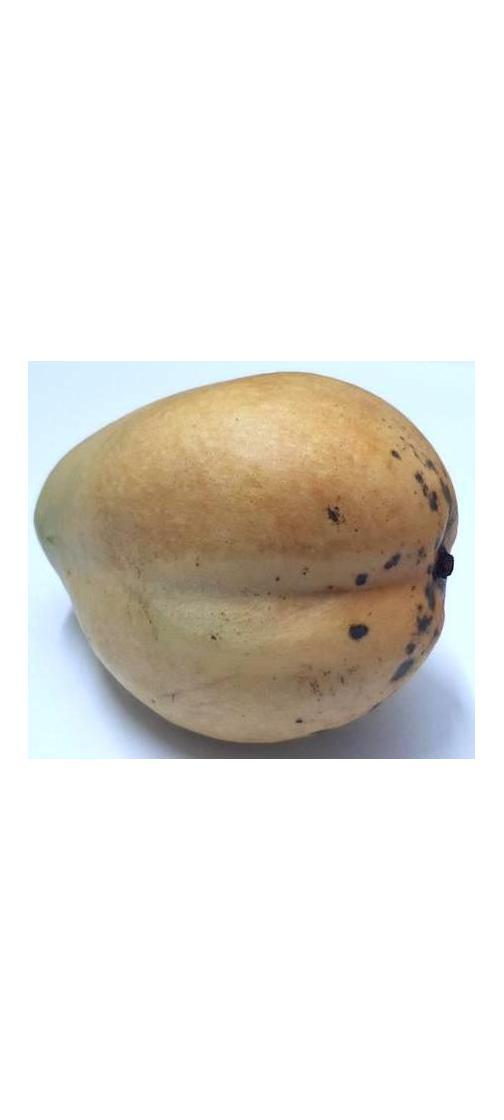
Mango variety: Bari-11